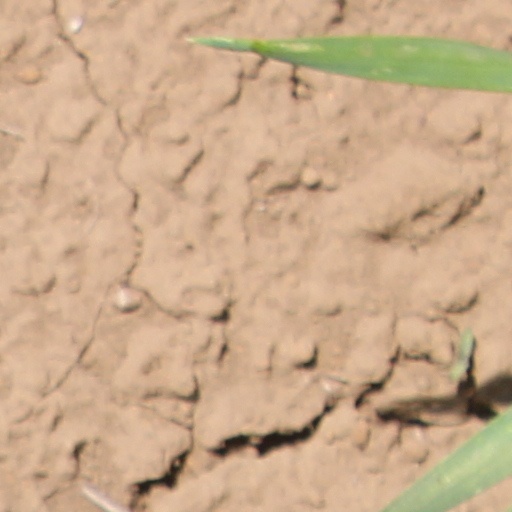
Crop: wheat